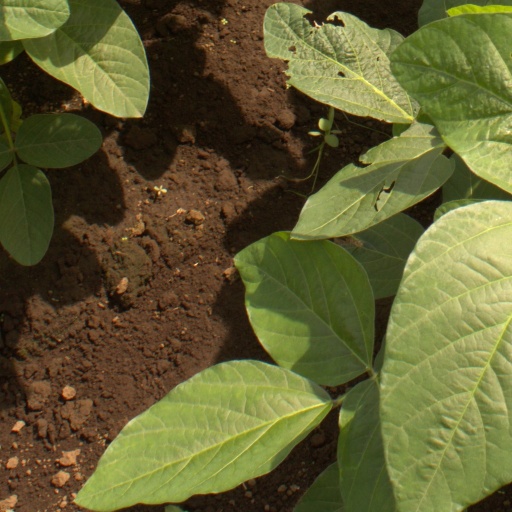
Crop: soybean